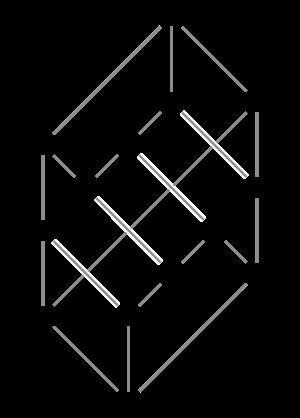
En mathématiques discrètes, et notamment en combinatoire, un treillis de Tamari, introduit par le mathématicien Dov Tamari, est un ensemble partiellement ordonné dont les éléments sont les différentes façons de grouper une suite d'objets en paires par parenthésage ; par exemple, pour la suite abcd de quatre objets, il y a cinq groupements possibles, qui sont : d, d, a, et a.